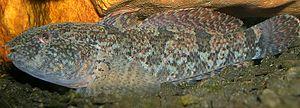
Cette liste commentée recense l'ichtyofaune d'eau douce en France métropolitaine. Elle répertorie les espèces de poissons dulçaquicoles français actuels et celles qui ont été récemment classifiées comme éteintes. Comme ici n'est référencé que la France métropolitaine, cette liste ne comptabilise pas les animaux présents dans les territoires de la France d'outre-mer, qui sont des régions disséminées un peu partout dans le monde.